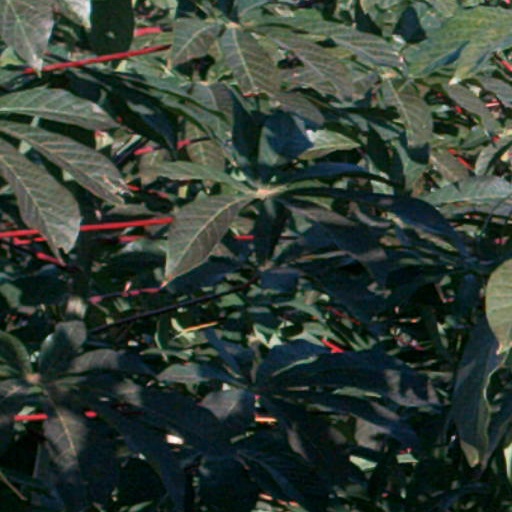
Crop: cassava